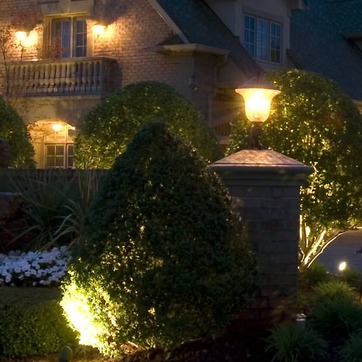
Material: foliage